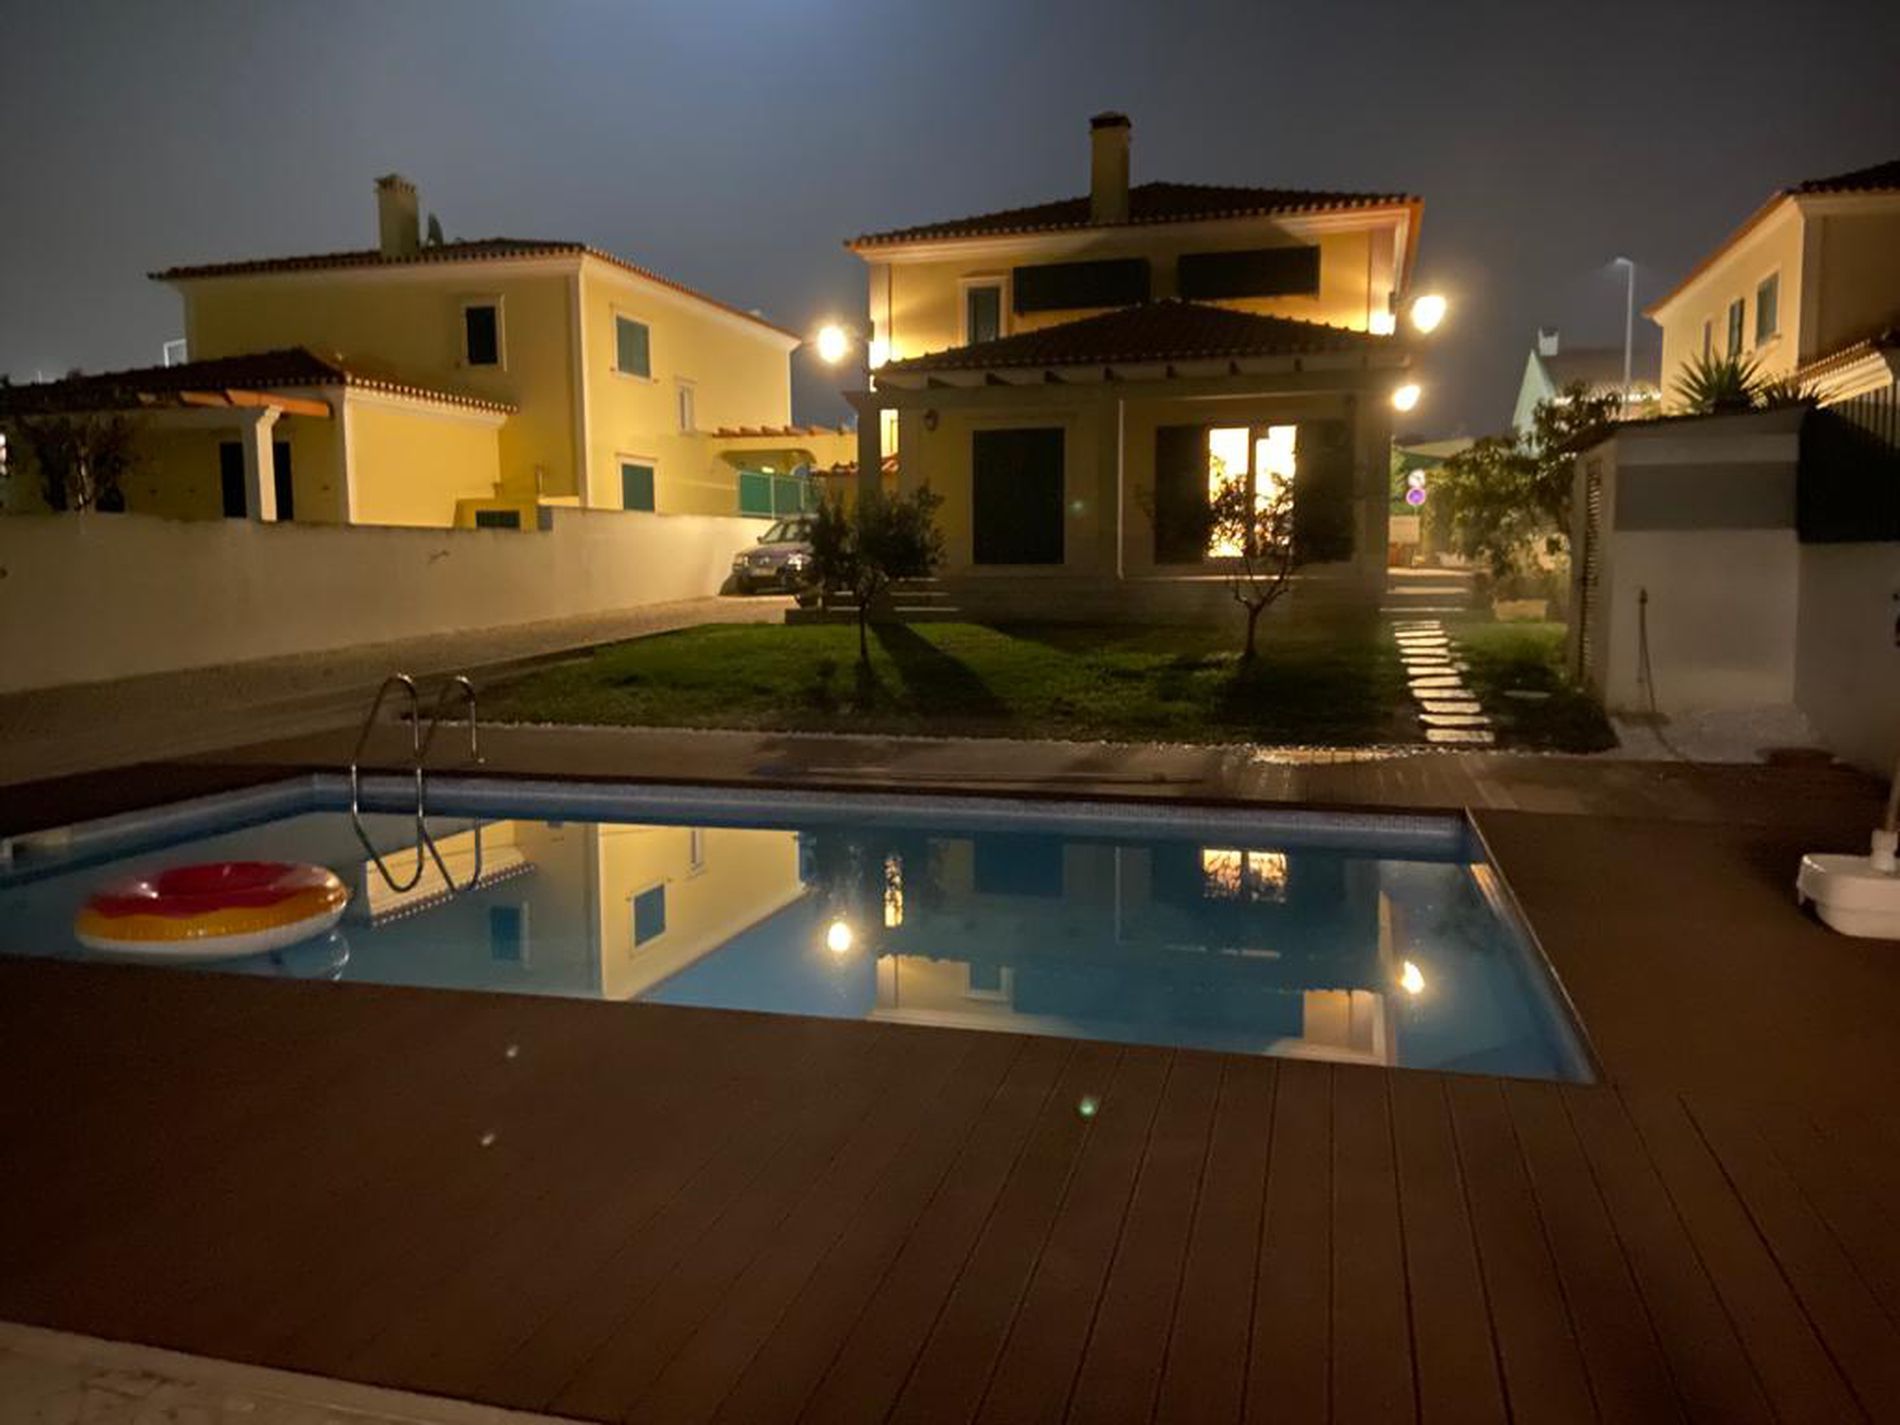
Night Reflections.
A quiet backyard with glowing houses and a calm swimming pool reflects the peaceful energy of night. The warm light contrasts with the cool tones of the water and sky.
Wide angle landscape shot taken from eye level in a color palette of soft yellow, blue, green, dark brown, black. It uses artificial night lighting creating warm spots of brightness against the dark surroundings and reflecting gently in the pool water.
Labels: Architecture, Building, House, Housing, Villa, Pool, Water, Swimming Pool, Outdoors, Hot Tub, Tub, Car, Transportation, Vehicle, Aerial View, Waterfront, Hotel, Resort, Backyard, Nature, Yard, Hacienda, swimming pool, suburban houses, sky, backyard